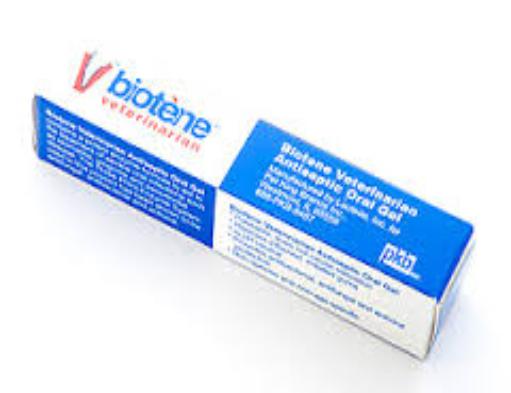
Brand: biotene
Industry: Medical